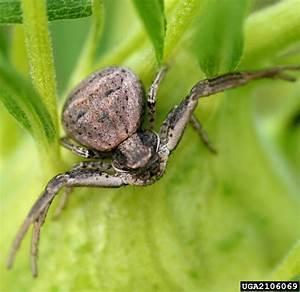
spider